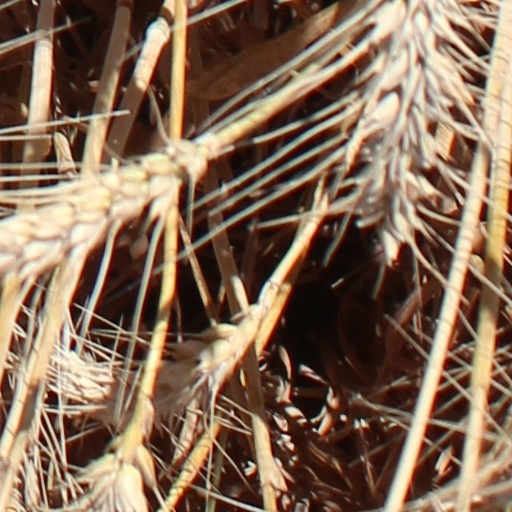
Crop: wheat